David Hackston

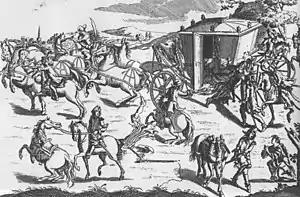
The murder of Archbishop Sharp in 1679. The mounted figure, lower left, may be intended to portray Hackston. Sharp's daughter pleads for her father's life, lower right.

David Hackston or Halkerstone (died 30 July 1680), was a militant Scottish Covenanter, remembered mainly for his part in the murder of Archbishop James Sharp of St. Andrews in 1679 and his involvement in the events of 1680 which led to his capture and execution.